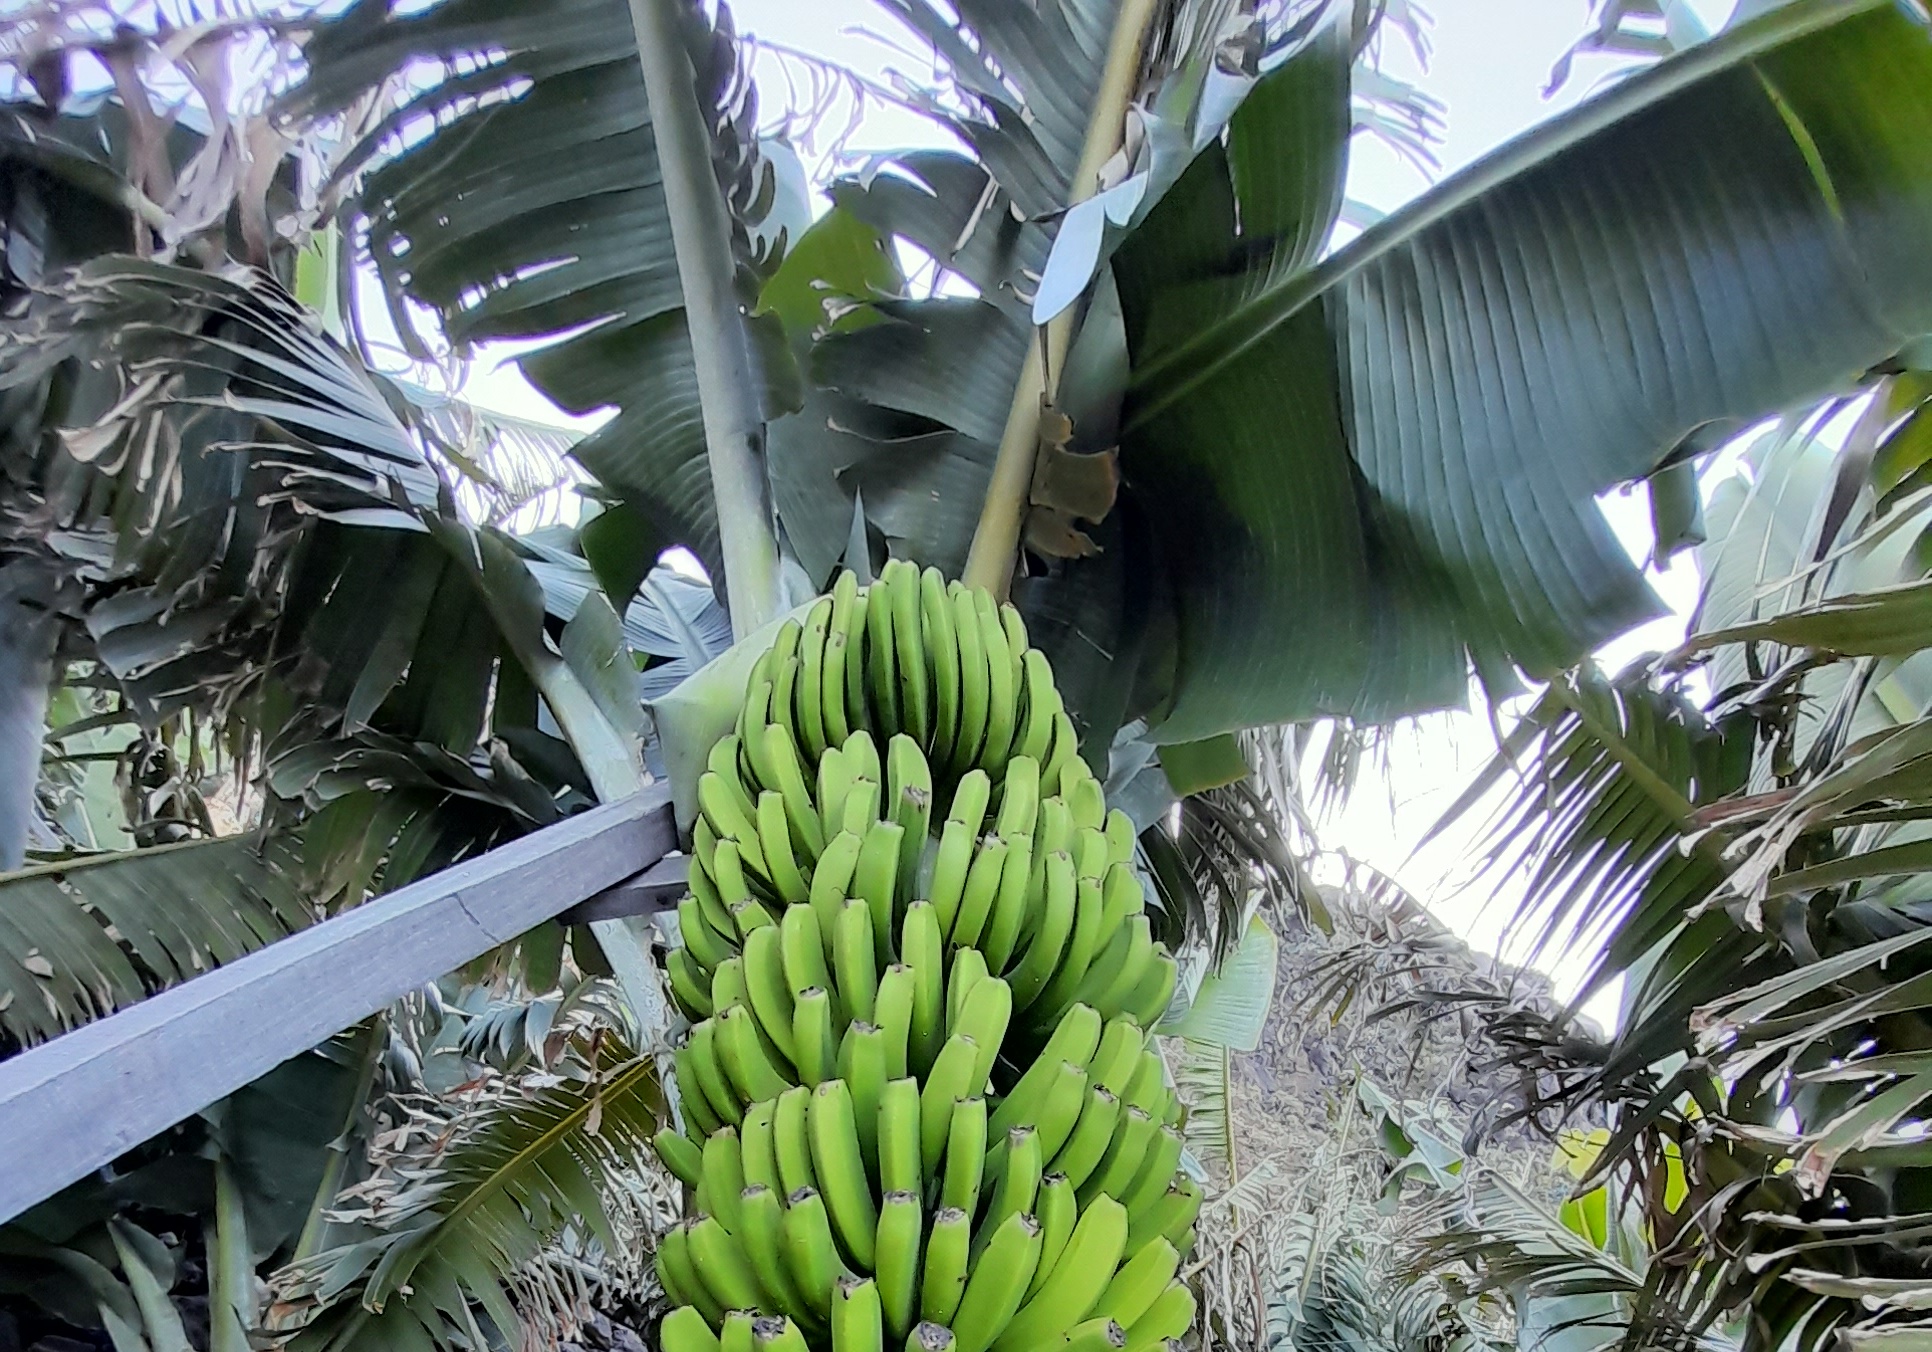
Label: Keep